2018 Tour of California

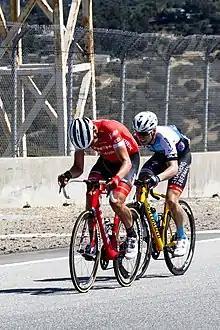
The stage winner Toms Skujiņš and second place rider Sean Bennett

In the Tour of California, five different jerseys were awarded. For the general classification, calculated by adding each cyclist's finishing times on each stage, and allowing time bonuses for the first three finishers at intermediate sprints and at the finish of mass-start stages, the leader received a yellow jersey. This classification was considered the most important of the 2017 Tour of California, and the winner of the classification was considered the winner of the race.